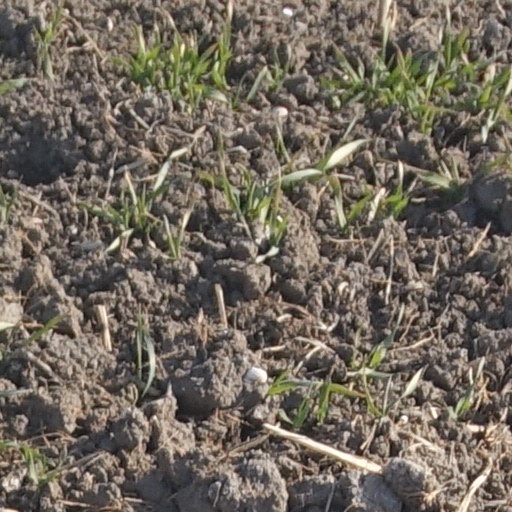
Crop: wheat